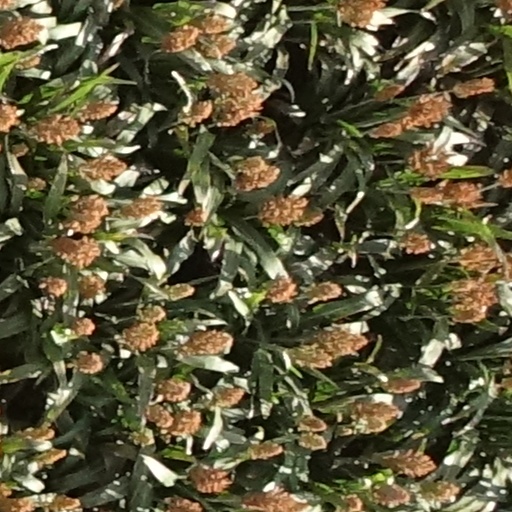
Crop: sorghum